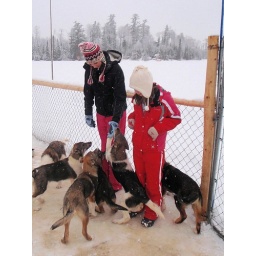
Erik's dog Kitigan had puppies in October. Two girls on a mushing trip get to meet the puppies.